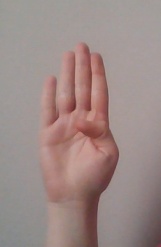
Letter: kaaf